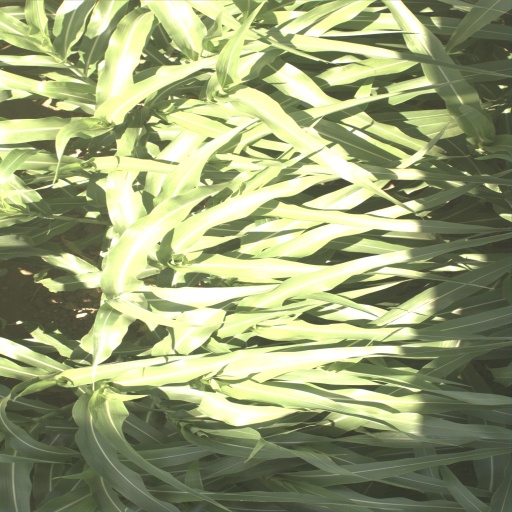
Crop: sorghum